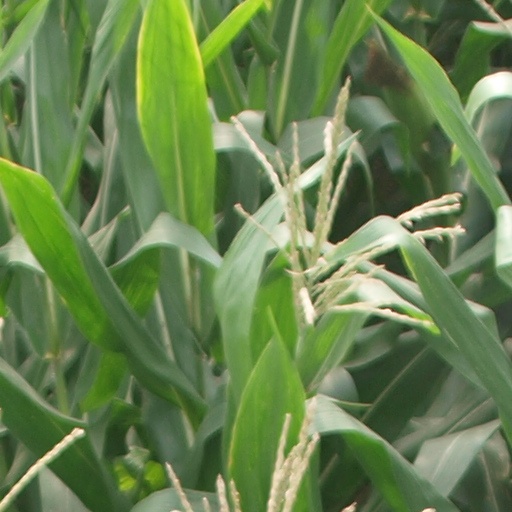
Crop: maize; corn